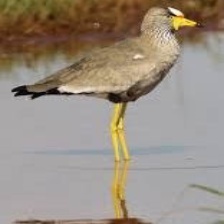
Species: WATTLED LAPWING
Scientific name: VANELLUS INDICUS